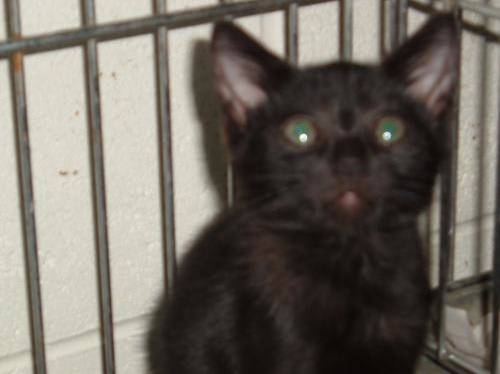
Label: cat